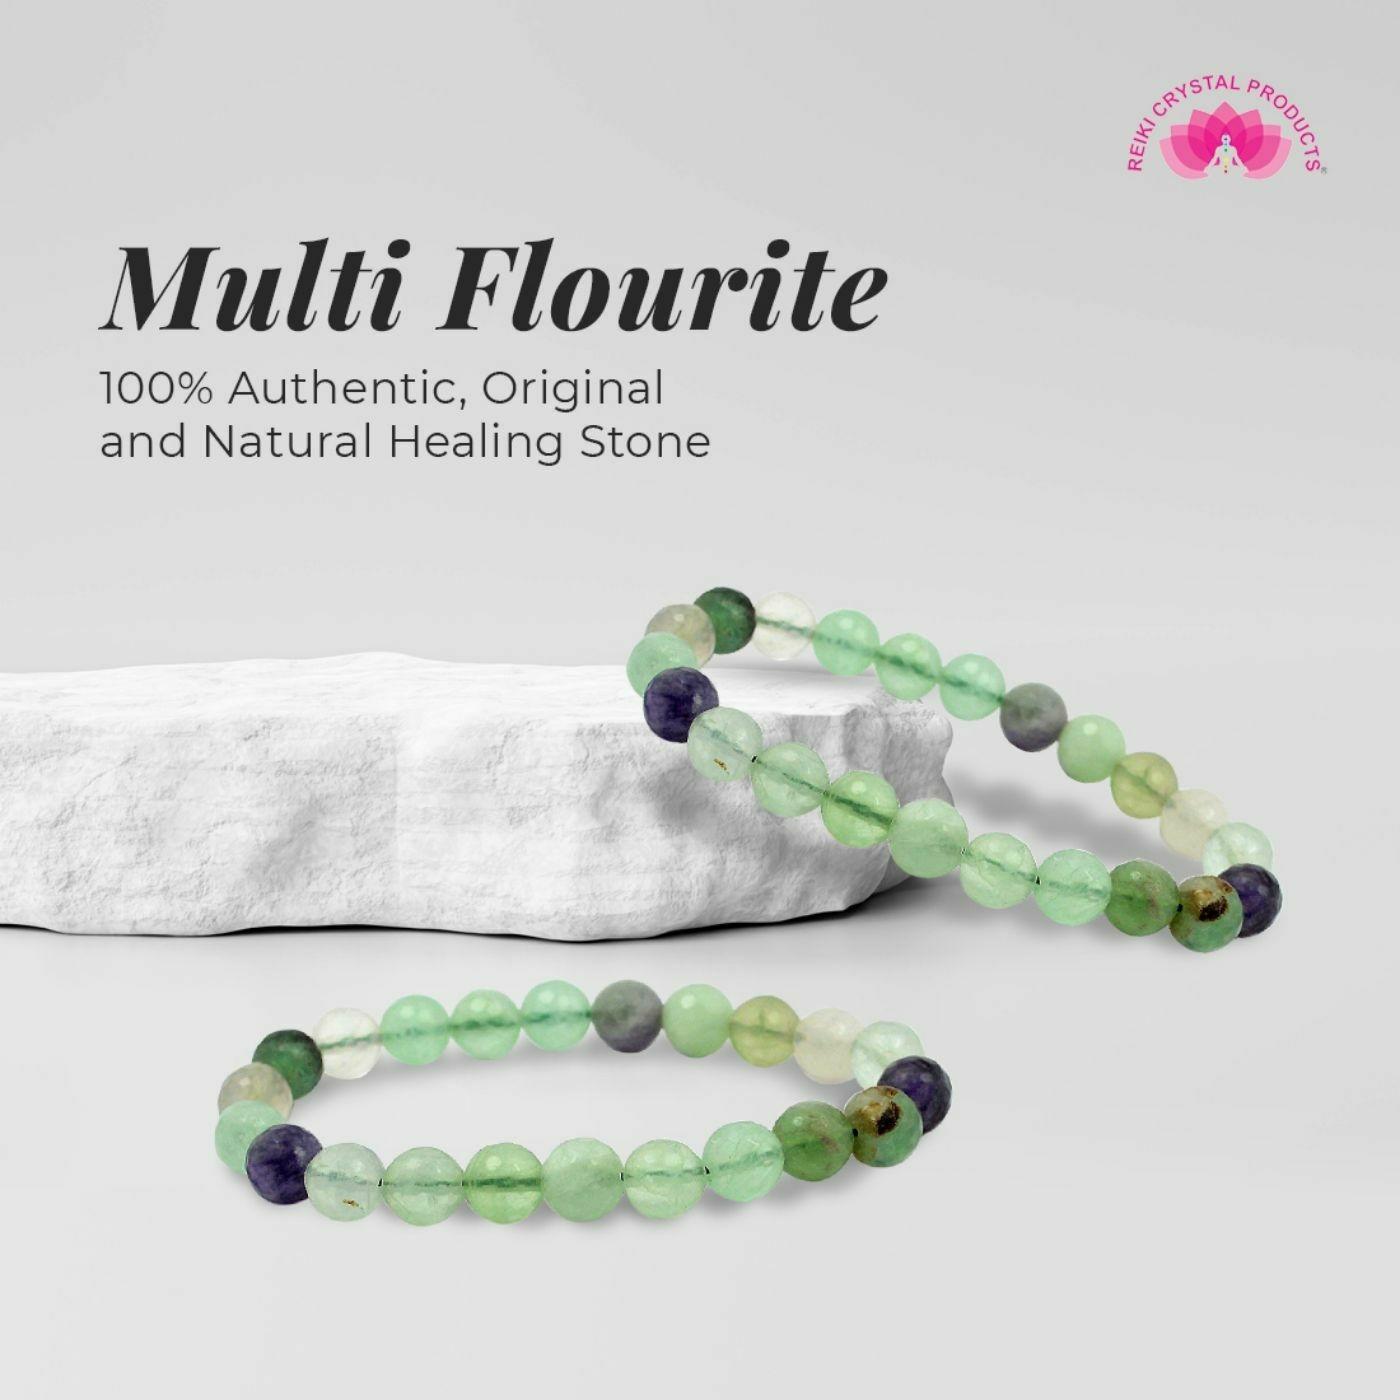
Reiki Crystal Products Multi Flourite Faceted Bead 8 mm Bracelet for Reiki and Crystal Healing Stone
Type: Bracelets & Bangles
Brand: Reiki Crystal Products
Price: Rs. 725
Stretchable Elastic Handmade Natural Crystal Stone Bracelet | Diameter : 2.5 Inch. | Stone Size - 8 mm DC | Charged By Reiki Grand Master & Vastu Expert
Features: Stretchable Elastic Handmade Natural Crystal Stone Bracelet | Diameter : 2.5 Inch. | Stone Size - 8 mm | Shape : Diamond Cut | Charged By Reiki Grand Master & Vastu Expert,Natural Healing Stone for Reiki Healing, Crystal Healing, Numerology, Tarot, Astrology, Vastu, Angle Healing & Feng Shui,100% Authentic, Original and Natural Healing Stone / Crystal - small holes, crack marks on the surface or inside the stones are often visible,Material : Natural Healing Stones See Images & Product Description For Healing Properties /Advantages,Stylish Party-Daily-Office-Casual Wear Reiki Healing Stone Bracelet for Men, Women, Boys, Girls. Best for Gifting & Personal Use.
Included: Pack Of 1 X Multi Flourite 8 mm DC Bracelet